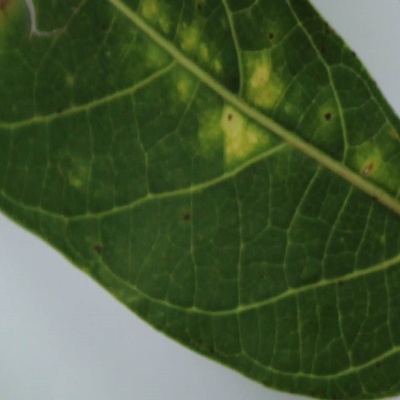
Crop: Cassava
Condition: mosaic